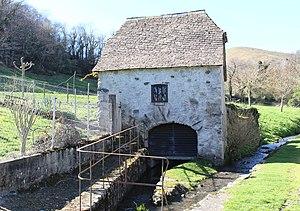
Moulin de Jarret (Hautes-Pyrénées)
Jarret est une commune française située dans le département des Hautes-Pyrénées, en région Occitanie.
Cet article répertorie les moulins à eau existants dans le département français des Hautes-Pyrénées.